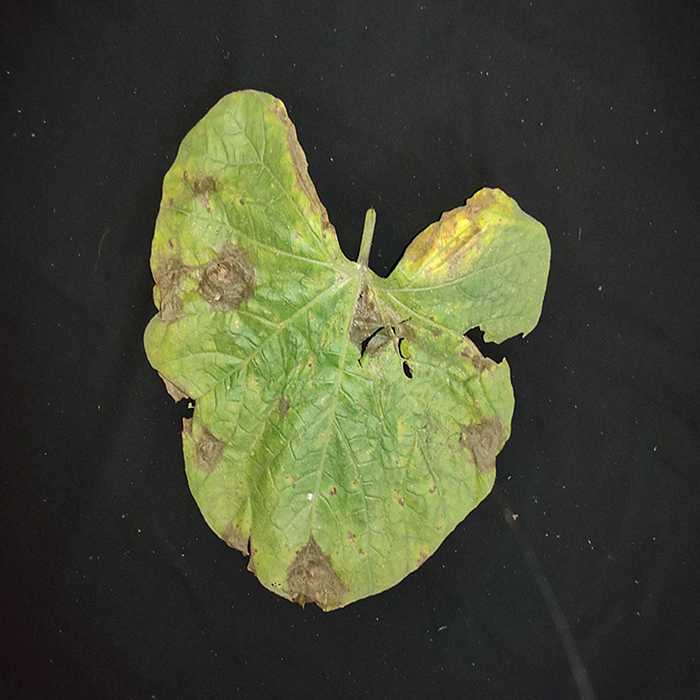
Plant: Bottle gourd
Label: Downey mildew